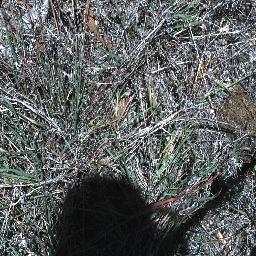
Label: negative